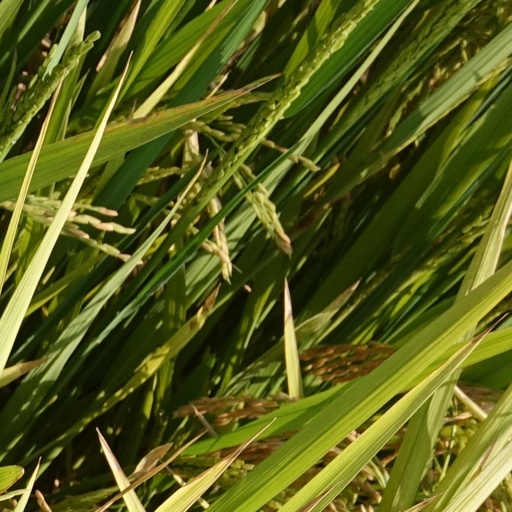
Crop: rice